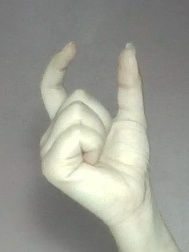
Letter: nun